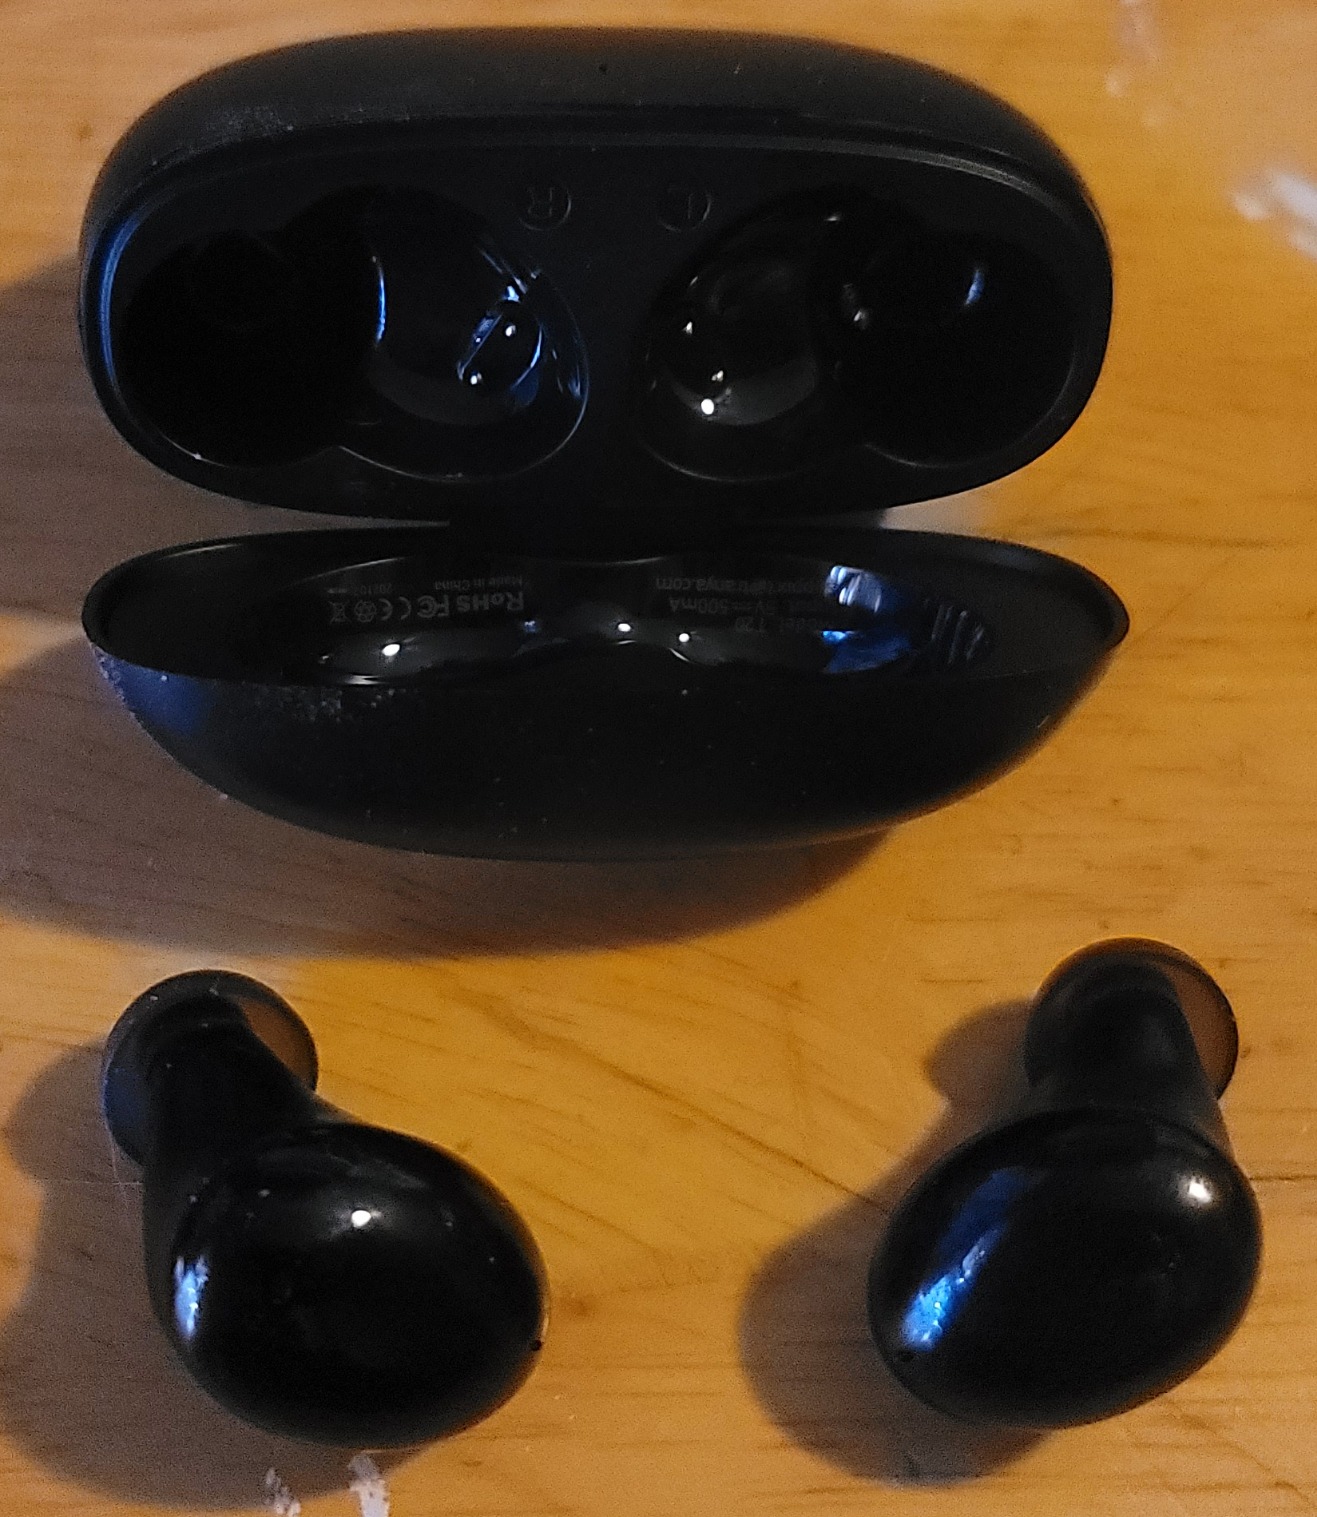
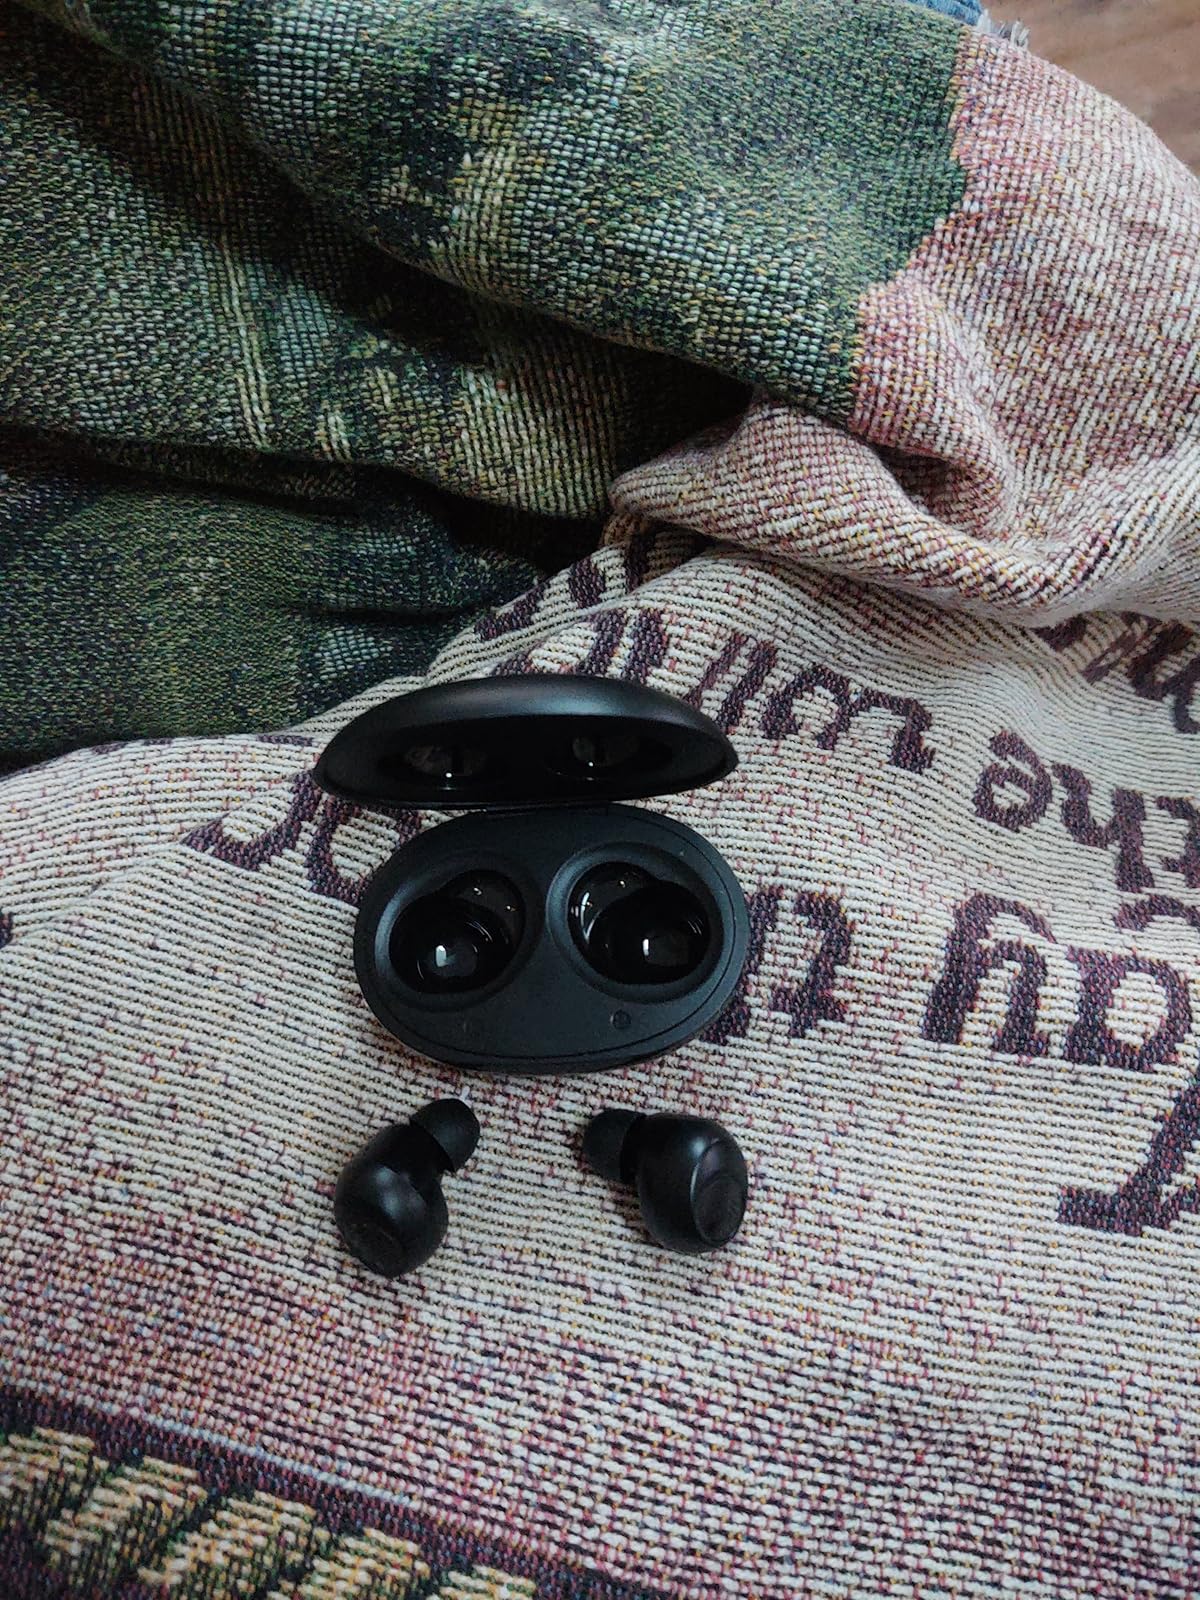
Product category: earbuds
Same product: no